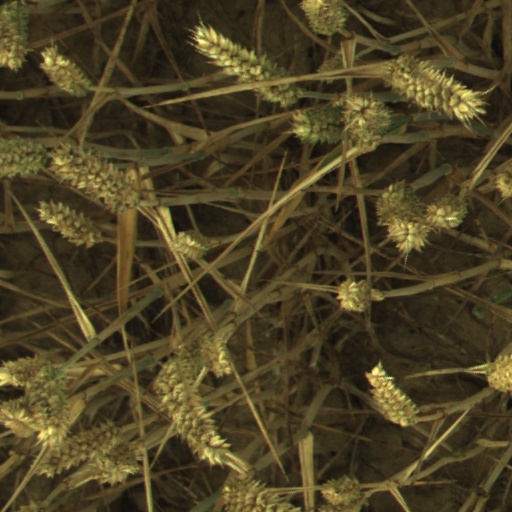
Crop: wheat